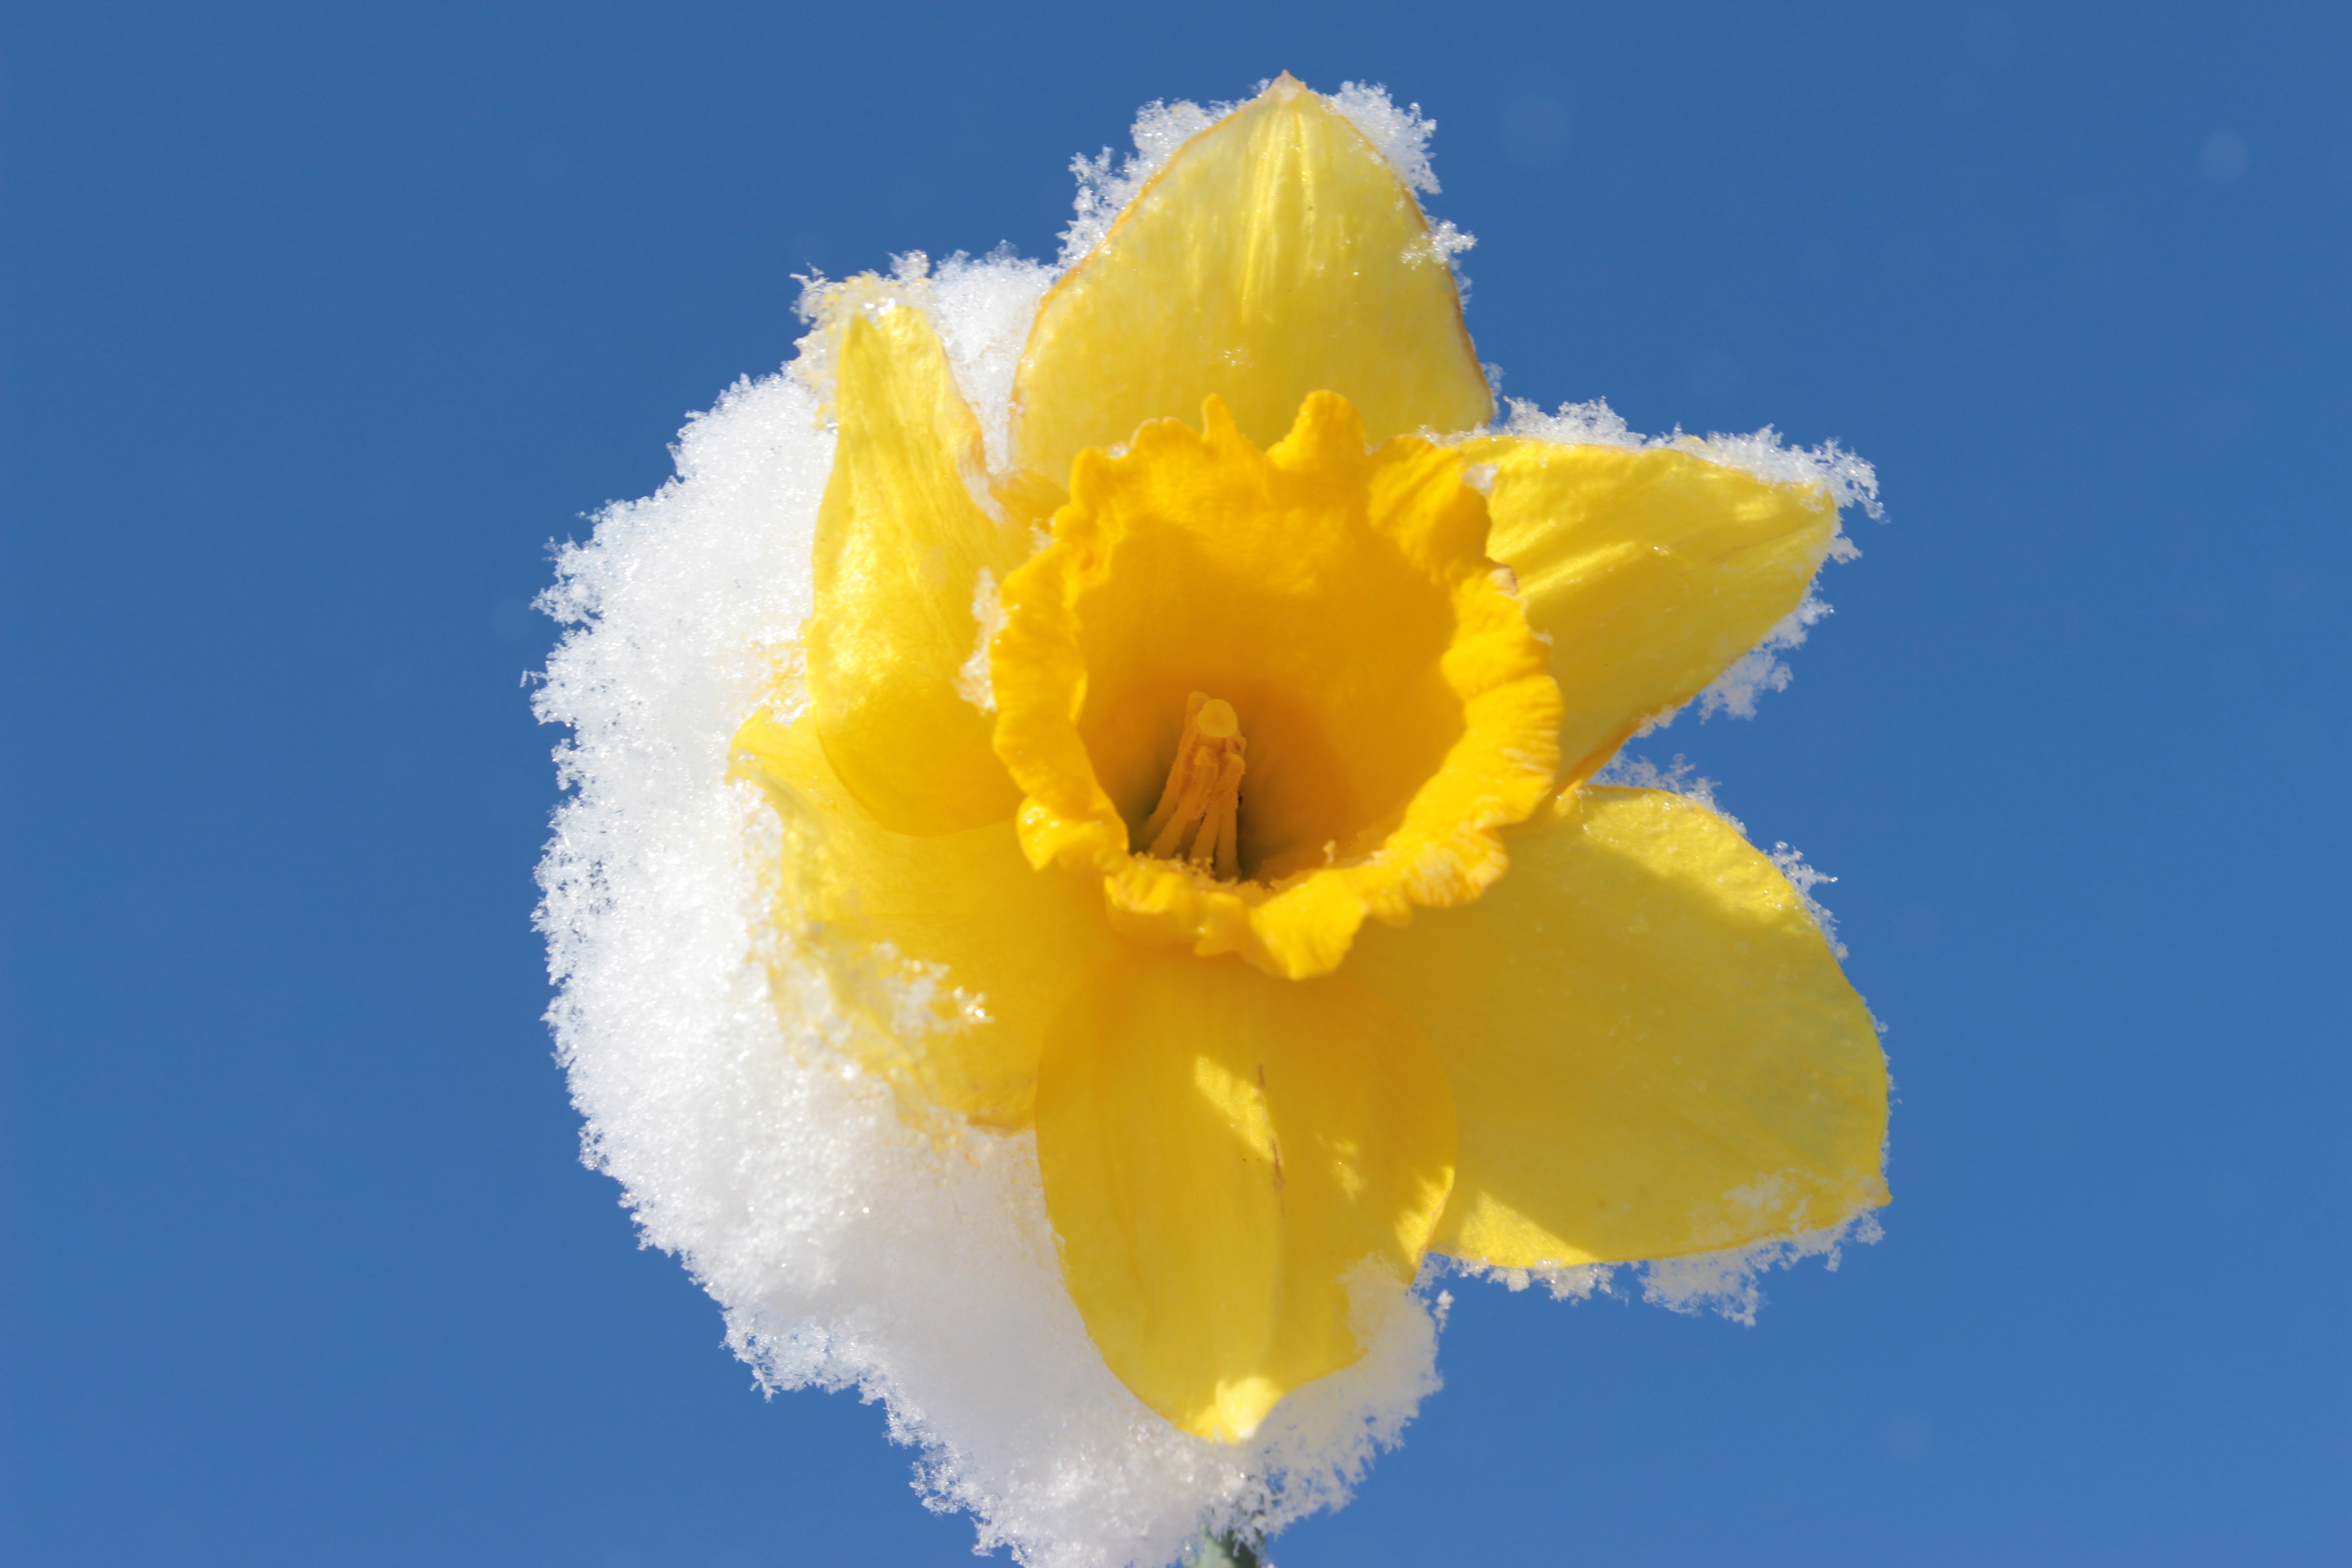
nature, blossom, snow, cold, plant, flower, petal, bloom, frost, pollen, spring, yellow, daffodil, flora, narcissus, snow cover, macro photography, flowering plant, renewed wintereinbruch, land plant